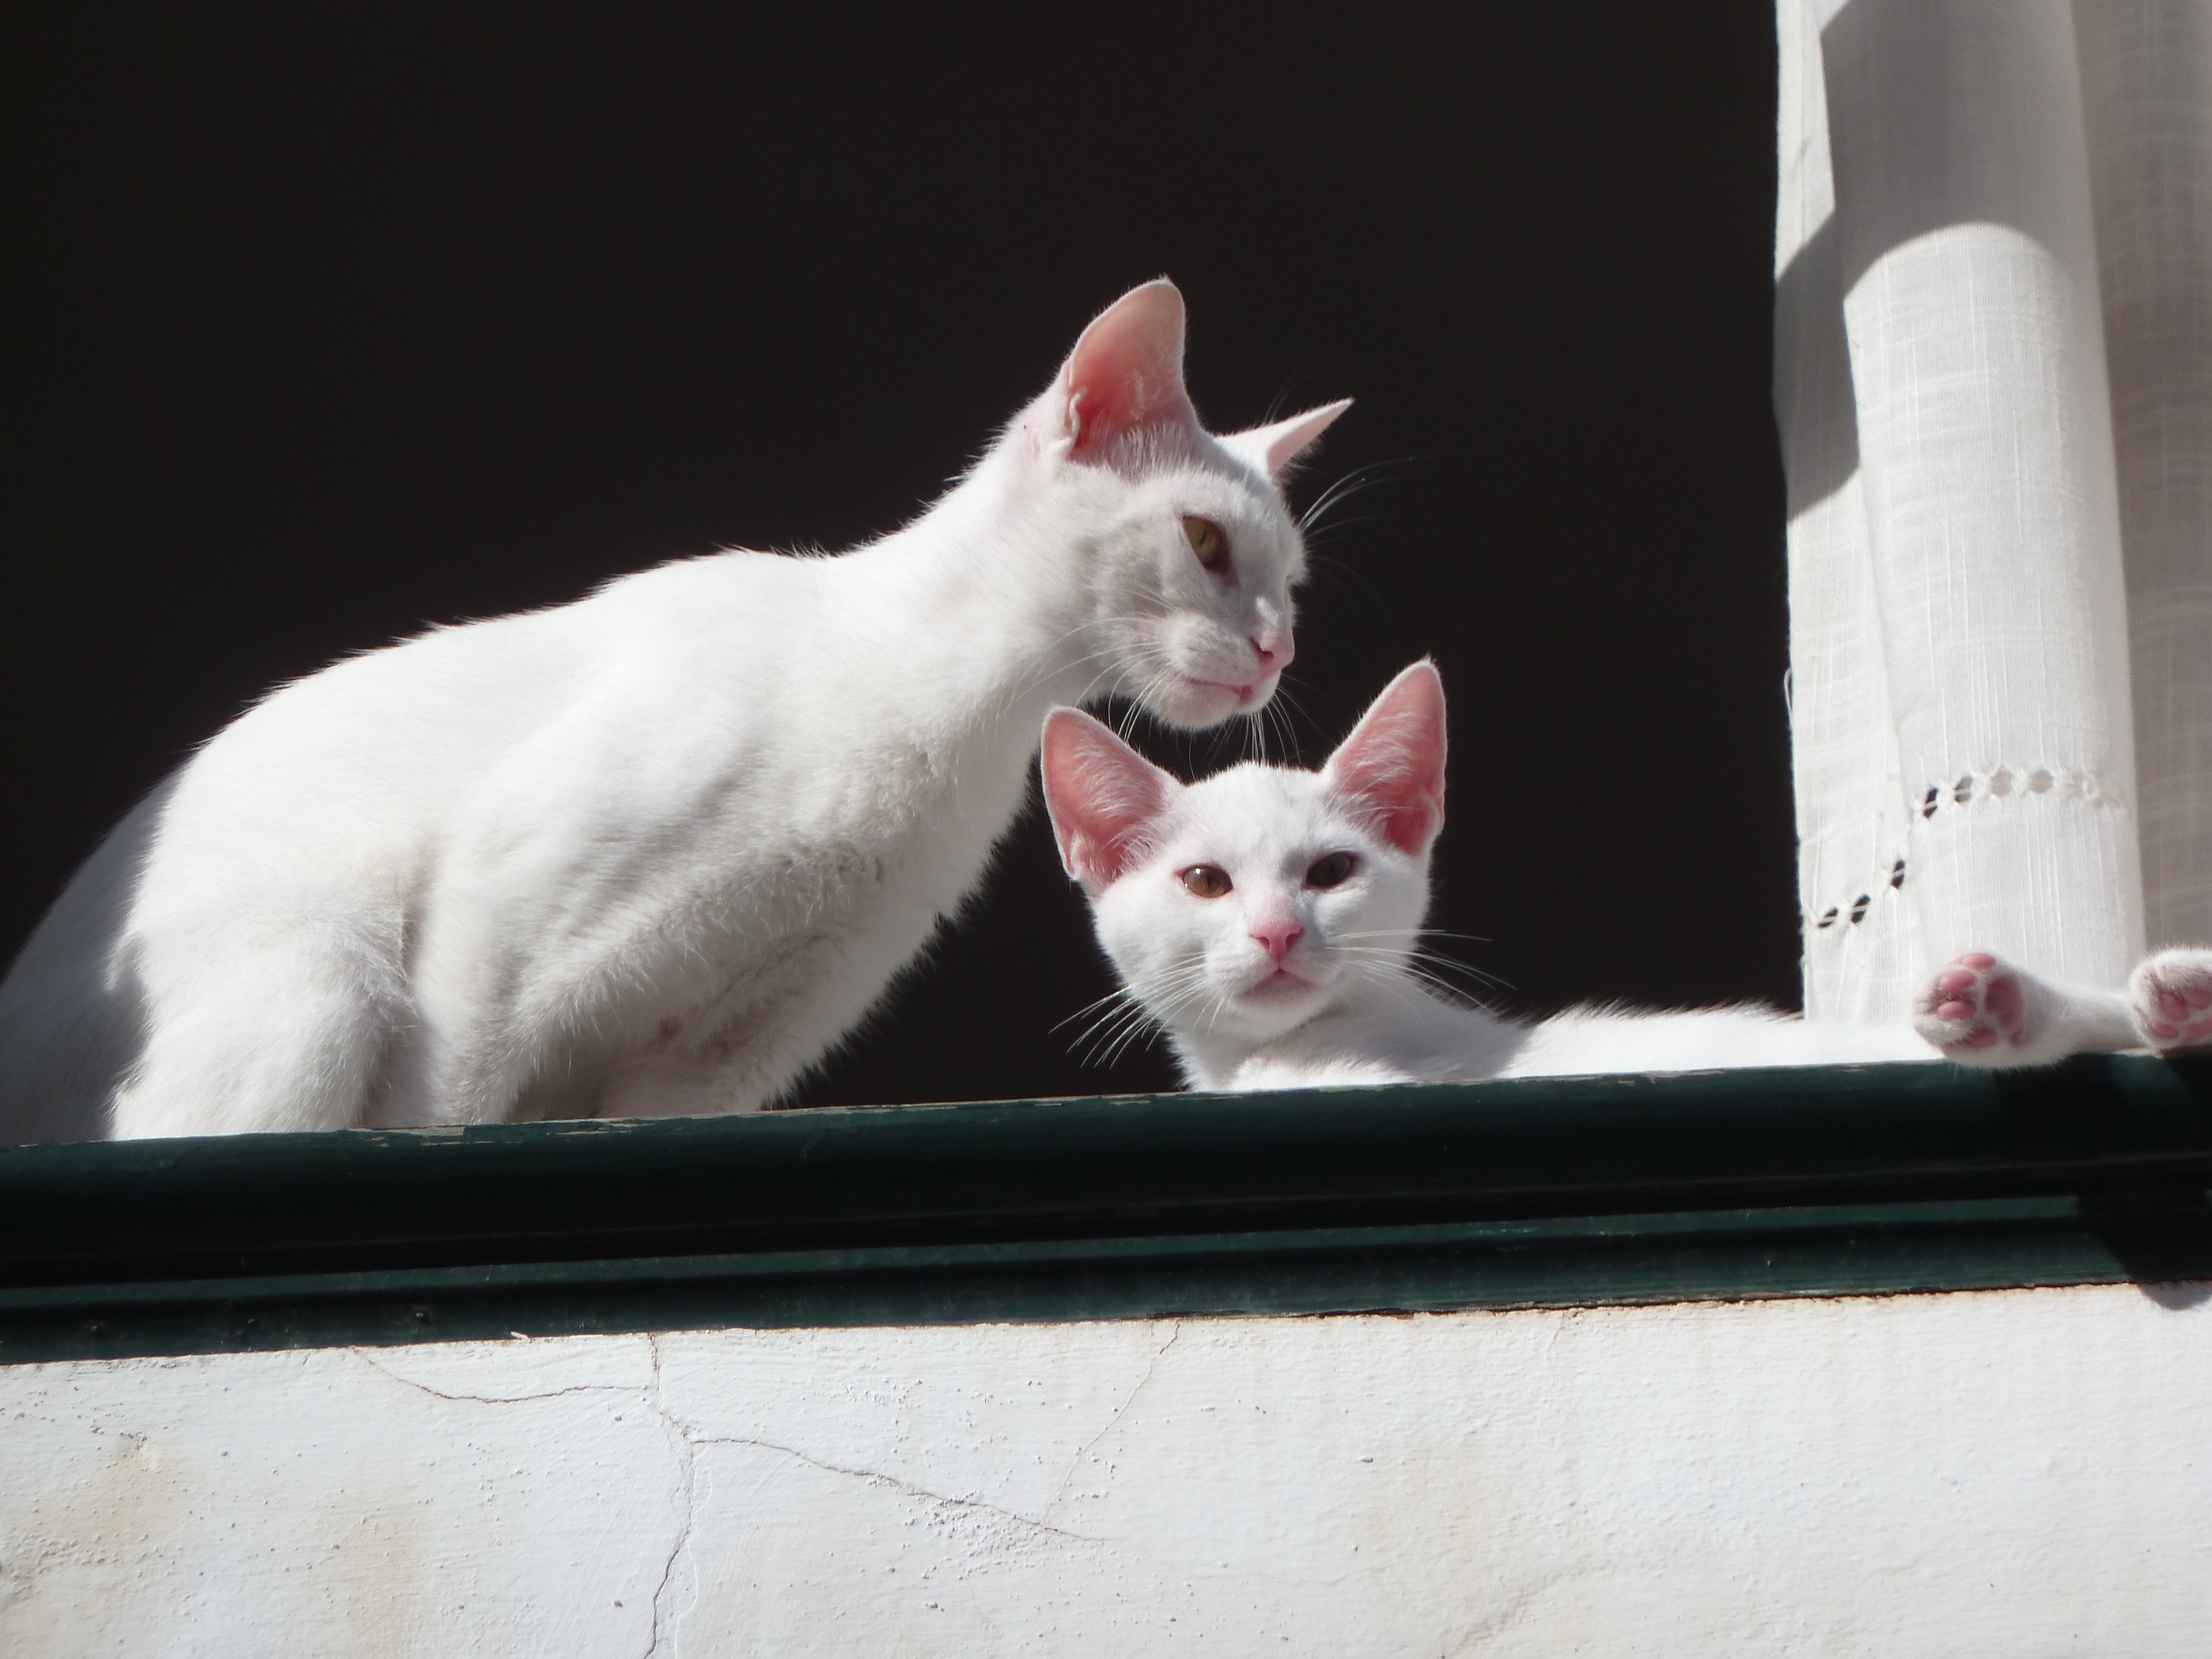
white, window, kitten, cat, feline, mammal, cats, whiskers, puss, vertebrate, small to medium sized cats, cat like mammal